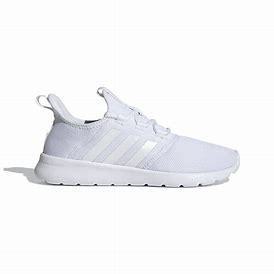
Brand: Adidas
Model: Cloudfoam Pure 2